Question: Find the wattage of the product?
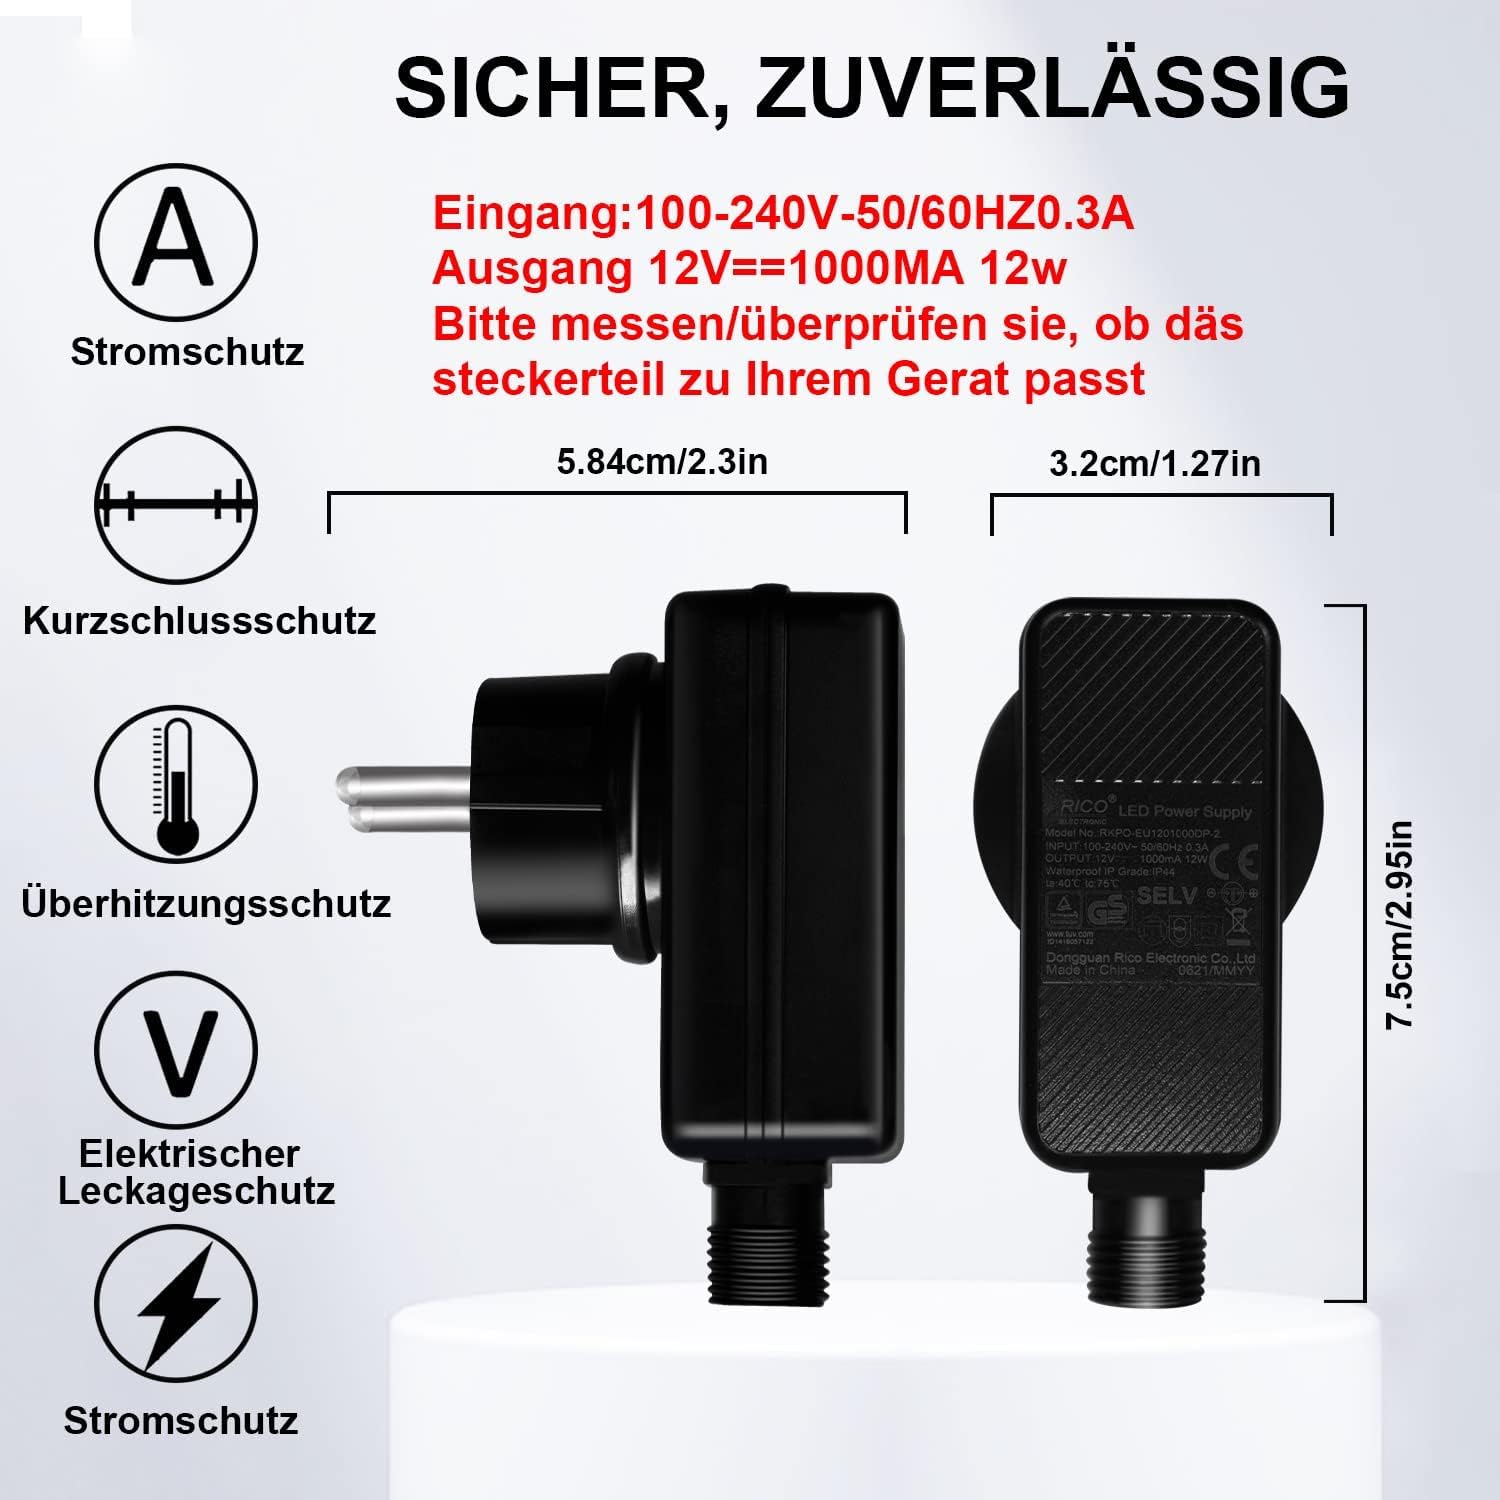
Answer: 12.0 watt